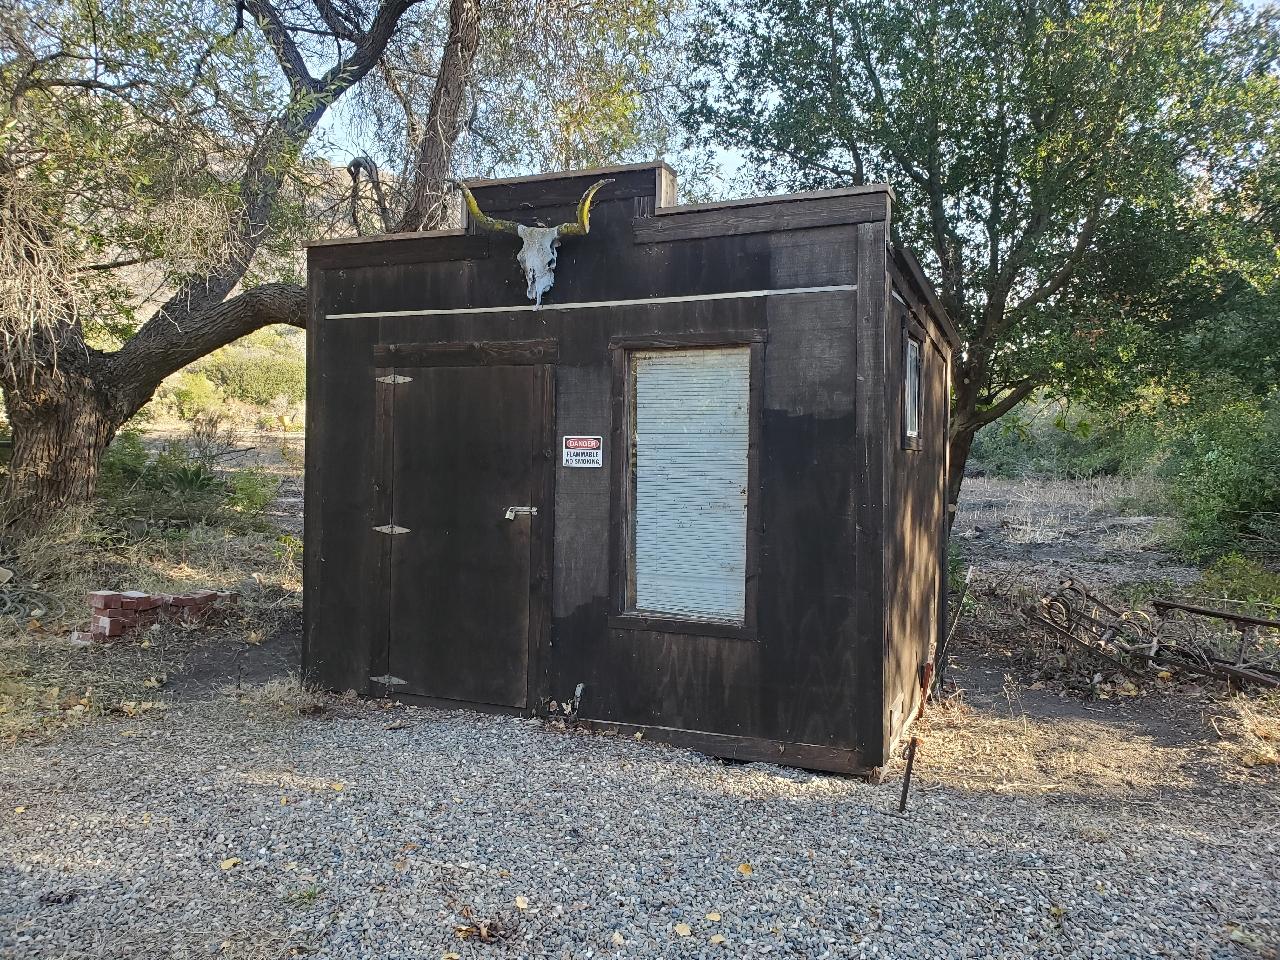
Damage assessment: no_damage